Pocahontas (1995 film)

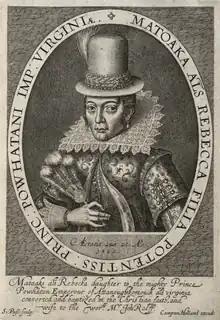
This portrait engraving of Pocahontas by Simon de Passe served as one of the many inspirations for the look of the title character.

Renowned for his animation of Ariel in "The Little Mermaid" (1989), supervising animator Glen Keane was immediately tapped to draw the titular Native American princess. Following the demands of Jeffrey Katzenberg to make the title character "the most idealized and finest woman ever made", Keane first sought his inspirations for his depictions of Pocahontas from Shirley 'Little Dove' Custalow-McGowan and Devi White Dove, women he had met during the research trip to Virginia. Keane recalled meeting the women:So I turned around and there's this beautiful Indian woman walking up; a Native American. She said 'Are you Glen Keane? The animator that's going to do Pocahontas?' I said 'Well, yeah.' And then from behind another tree another woman came up and she said, 'Well, my name is Shirley Little Dove, and this is my sister Devi White Dove, and we are descended from Pocahontas.' And as they stood there, I mean I took a picture of both of them, and between their faces was Pocahontas' face in my mind – I could see her.